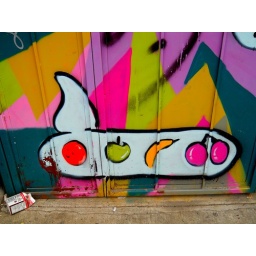
colourful wall in kensington market